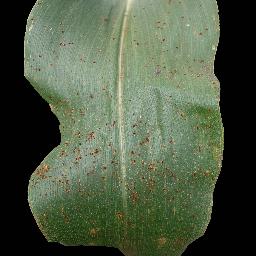
Label: Corn___Common_rust